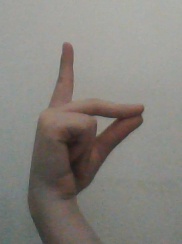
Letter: ta